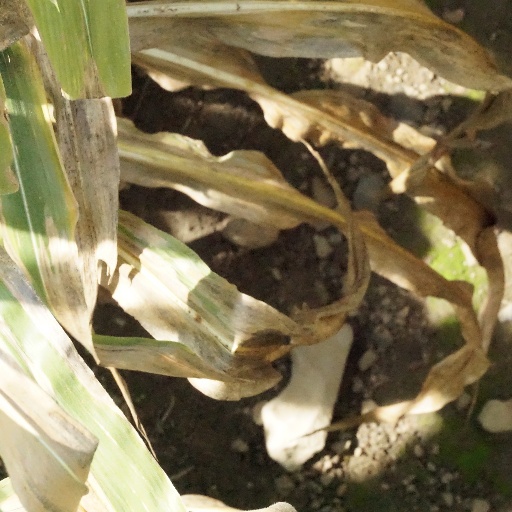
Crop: maize; corn